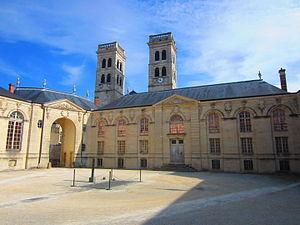
Cathedrale Verdun
La cathédrale Notre-Dame de Verdun est une cathédrale catholique romaine située à Verdun, dans le département de la Meuse en région Grand Est. Siège épiscopal du diocèse de Verdun, elle est élevée à la dignité de basilique par le pape Pie XII en 1947.
Verdun, officiellement nommée Verdun-sur-Meuse de 1801 à 1970, est une commune française située dans le département de la Meuse, en région Grand Est. Elle se trouve dans la région historique et culturelle de Lorraine.